Fred Marples

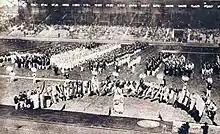
Black and white image of national teams marching into the stadium behind their national flag

When ice hockey at the 1924 Winter Olympics was scheduled to be played during late January and early February, Marples doubted that Canada would be represented since the proposed dates overlapped with the Allan Cup playoffs. The CAHA chose the Toronto Granites who won the 1923 Allan Cup to represent Canada instead of participating in the 1924 Allan Cup competition. Marples and the CAHA supported the Canada men's national ice hockey team by paying C$2,000 in travel expenses and the Granites won Canada's second gold medal in Olympic hockey.